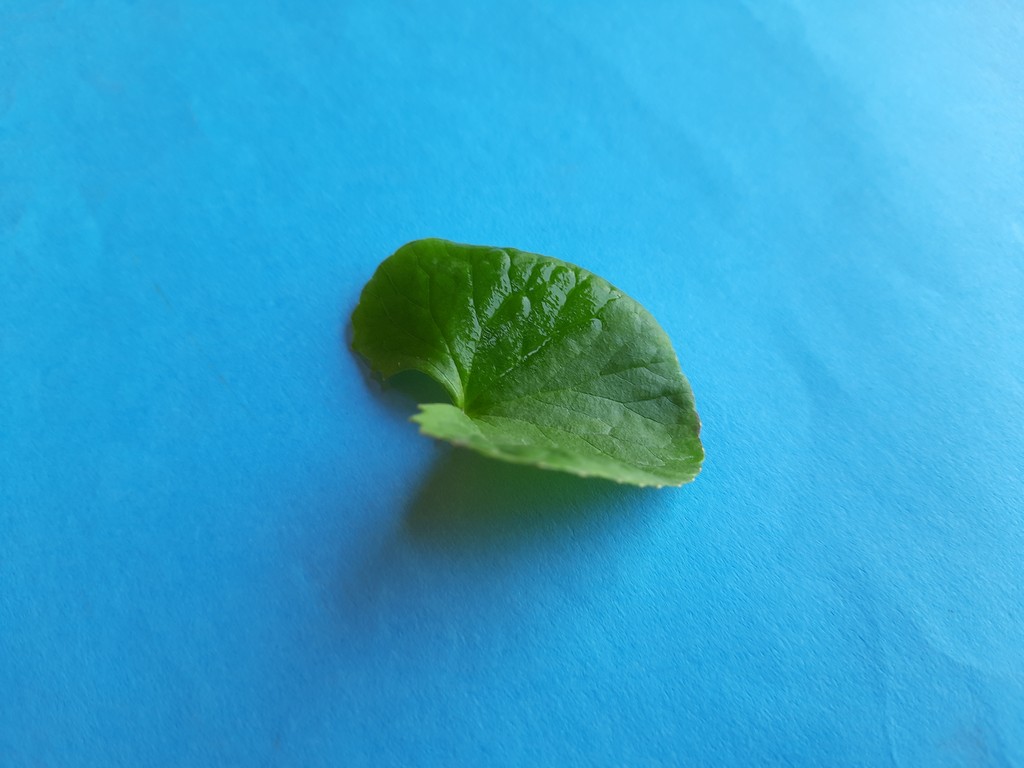
Label: Healthy